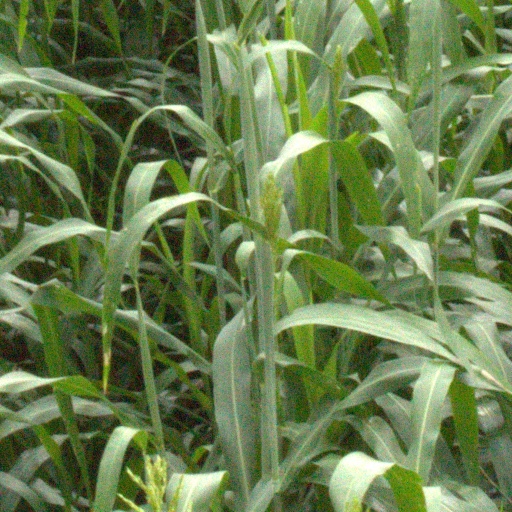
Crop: sorghum